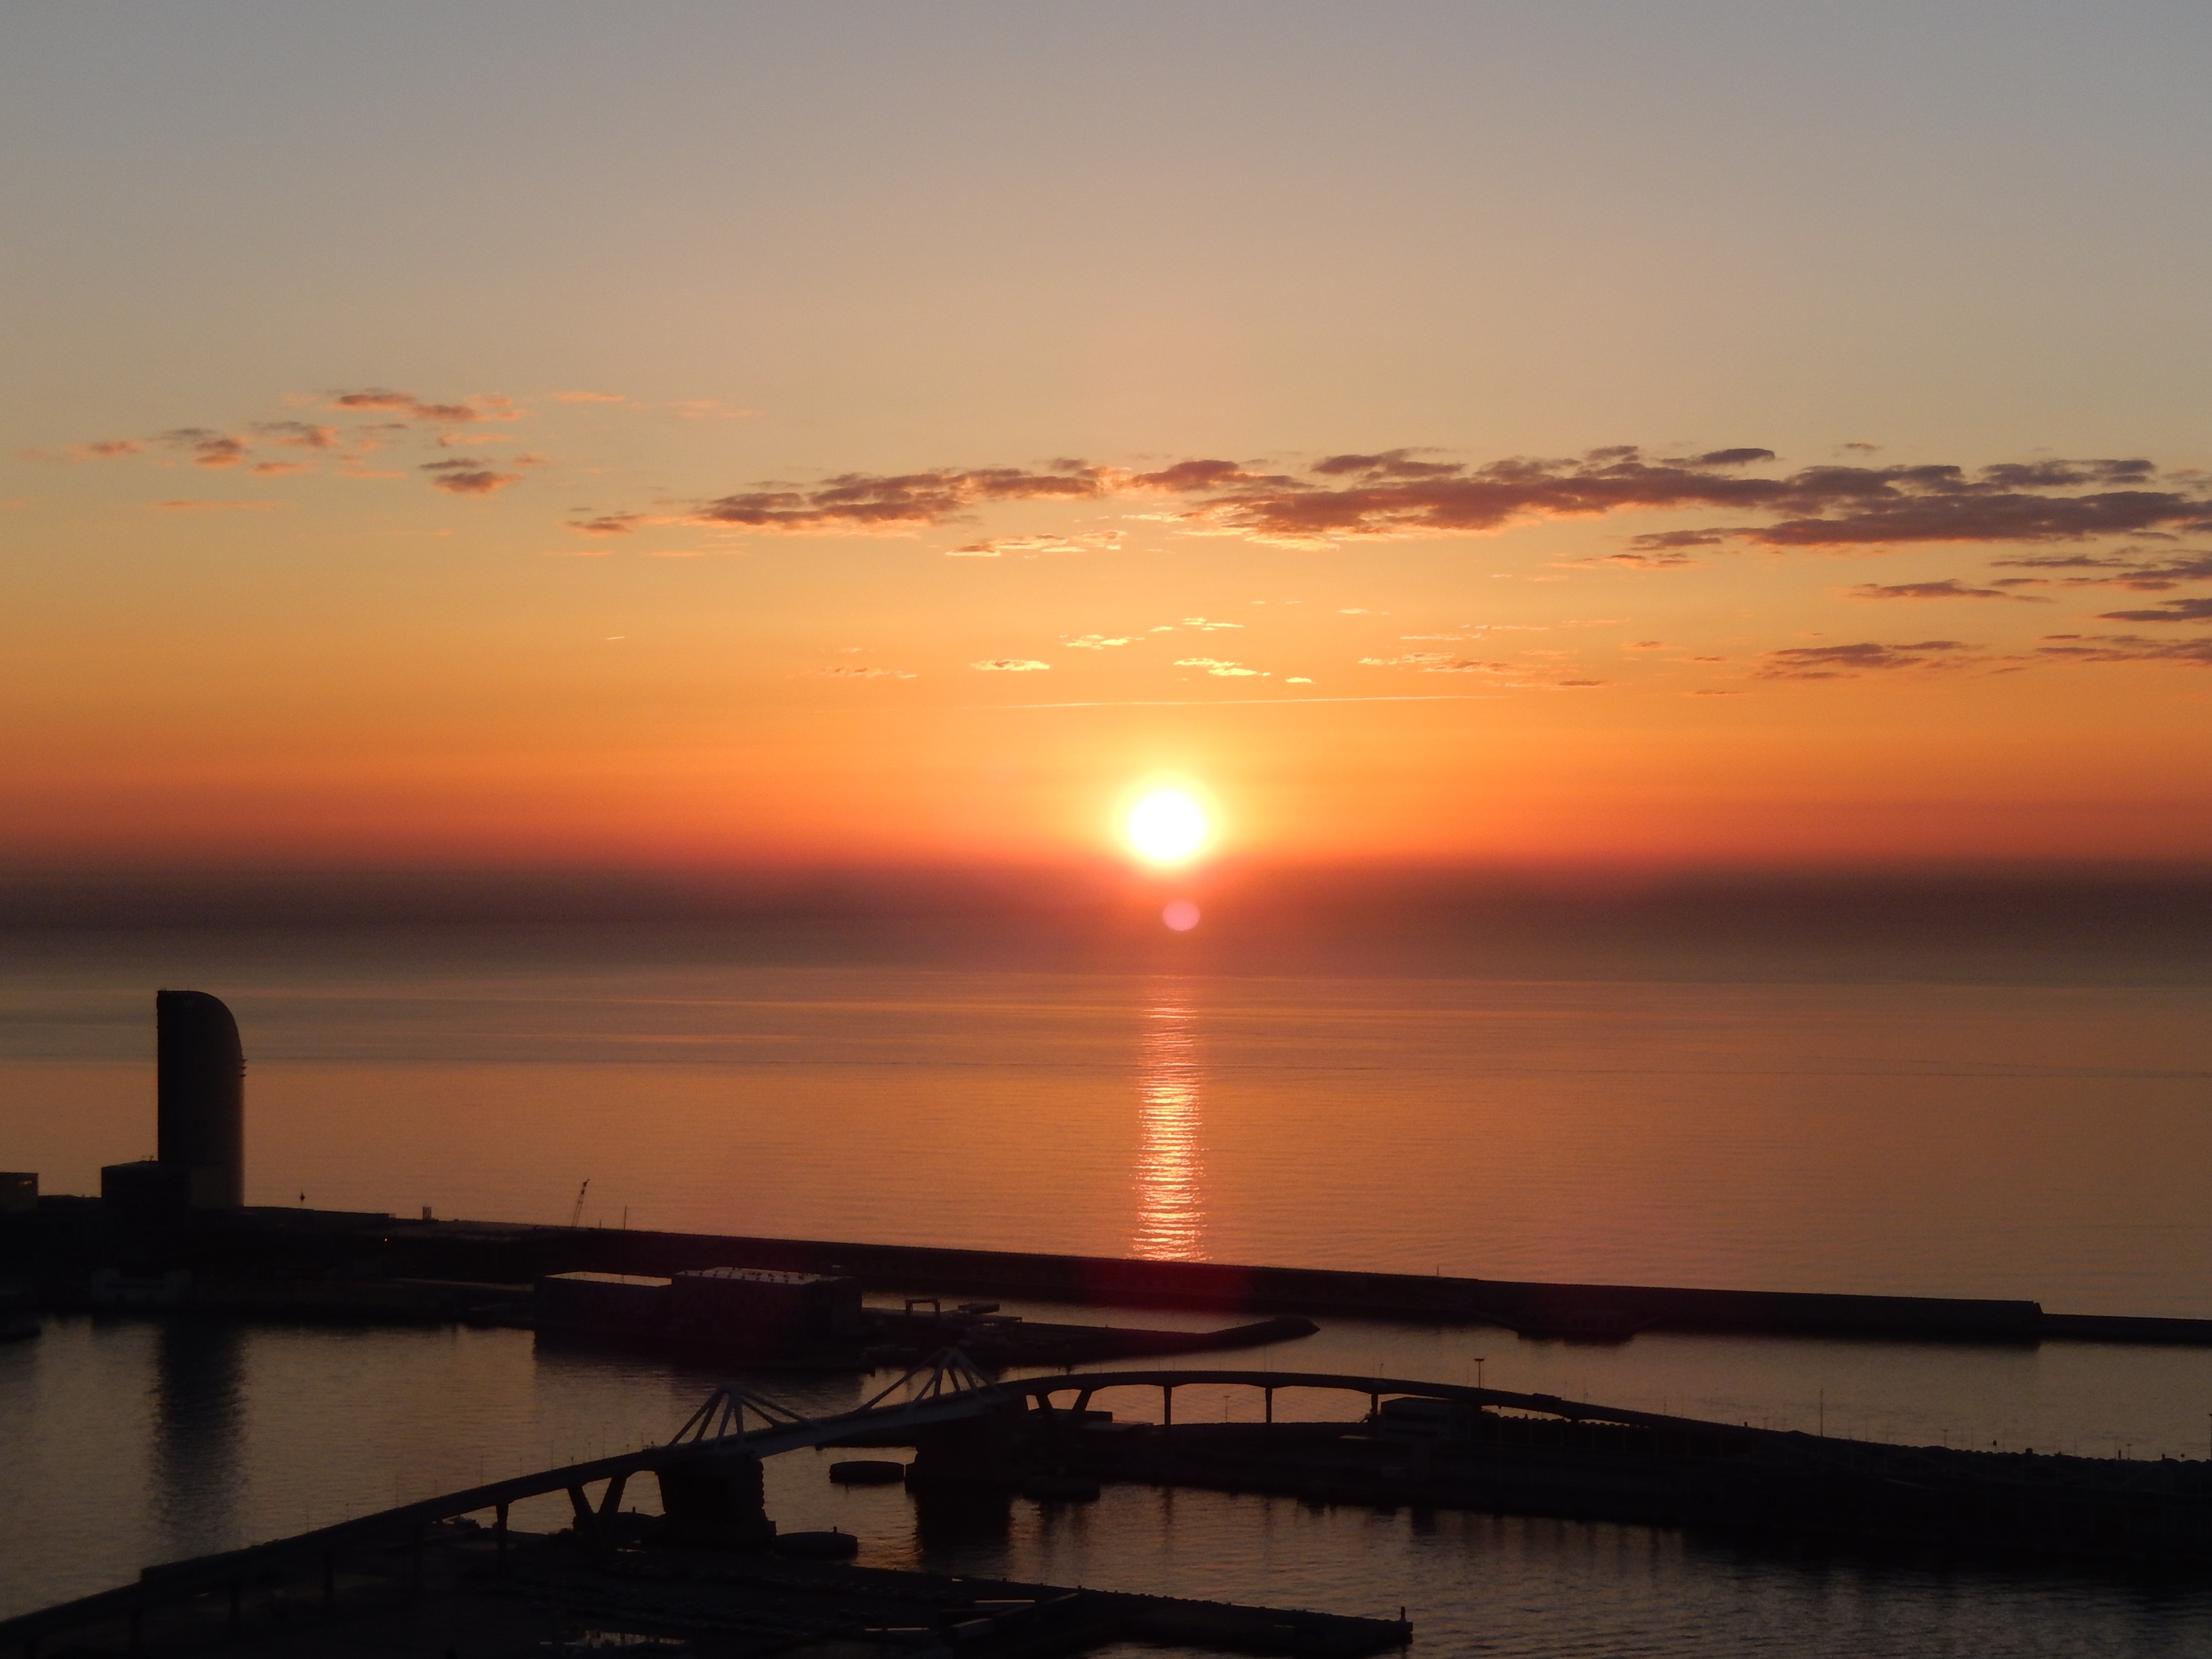
sea, ocean, horizon, sun, sunrise, sunset, sunlight, morning, dawn, dusk, evening, reflection, bay, barcelona, afterglow, output sun, red sky at morning